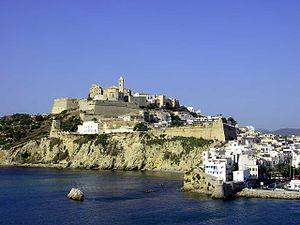
L'histoire d'al-Andalus recouvre les événements survenus au Moyen Âge, notamment entre 711 et 1492, sur l'ensemble des terres de la péninsule Ibérique sous domination musulmane.
La ville haute d'Ibiza est le nom populaire sous lequel est connue la partie haute de la ville historique d'Ibiza dans l'île d'Ibiza. Depuis 1999, elle est inscrite, conjointement avec d'autres biens culturels et naturels, au Patrimoine mondial de l'Unesco sous le libellé Ibiza, biodiversité et culture.